Iñigo Martínez

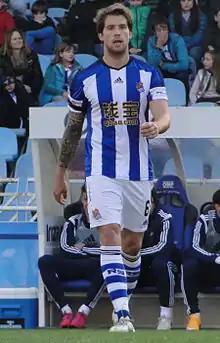
Martínez with Real Sociedad, 2015

Martínez scored his third league goal in the same fashion, in a 3–2 away victory over Real Betis on 27 November 2011 (in the 90th minute). He continued to be first choice in the following top-flight campaigns, notably helping the club to return to the UEFA Champions League after ten years in 2012–13 by netting four times in 34 matches.